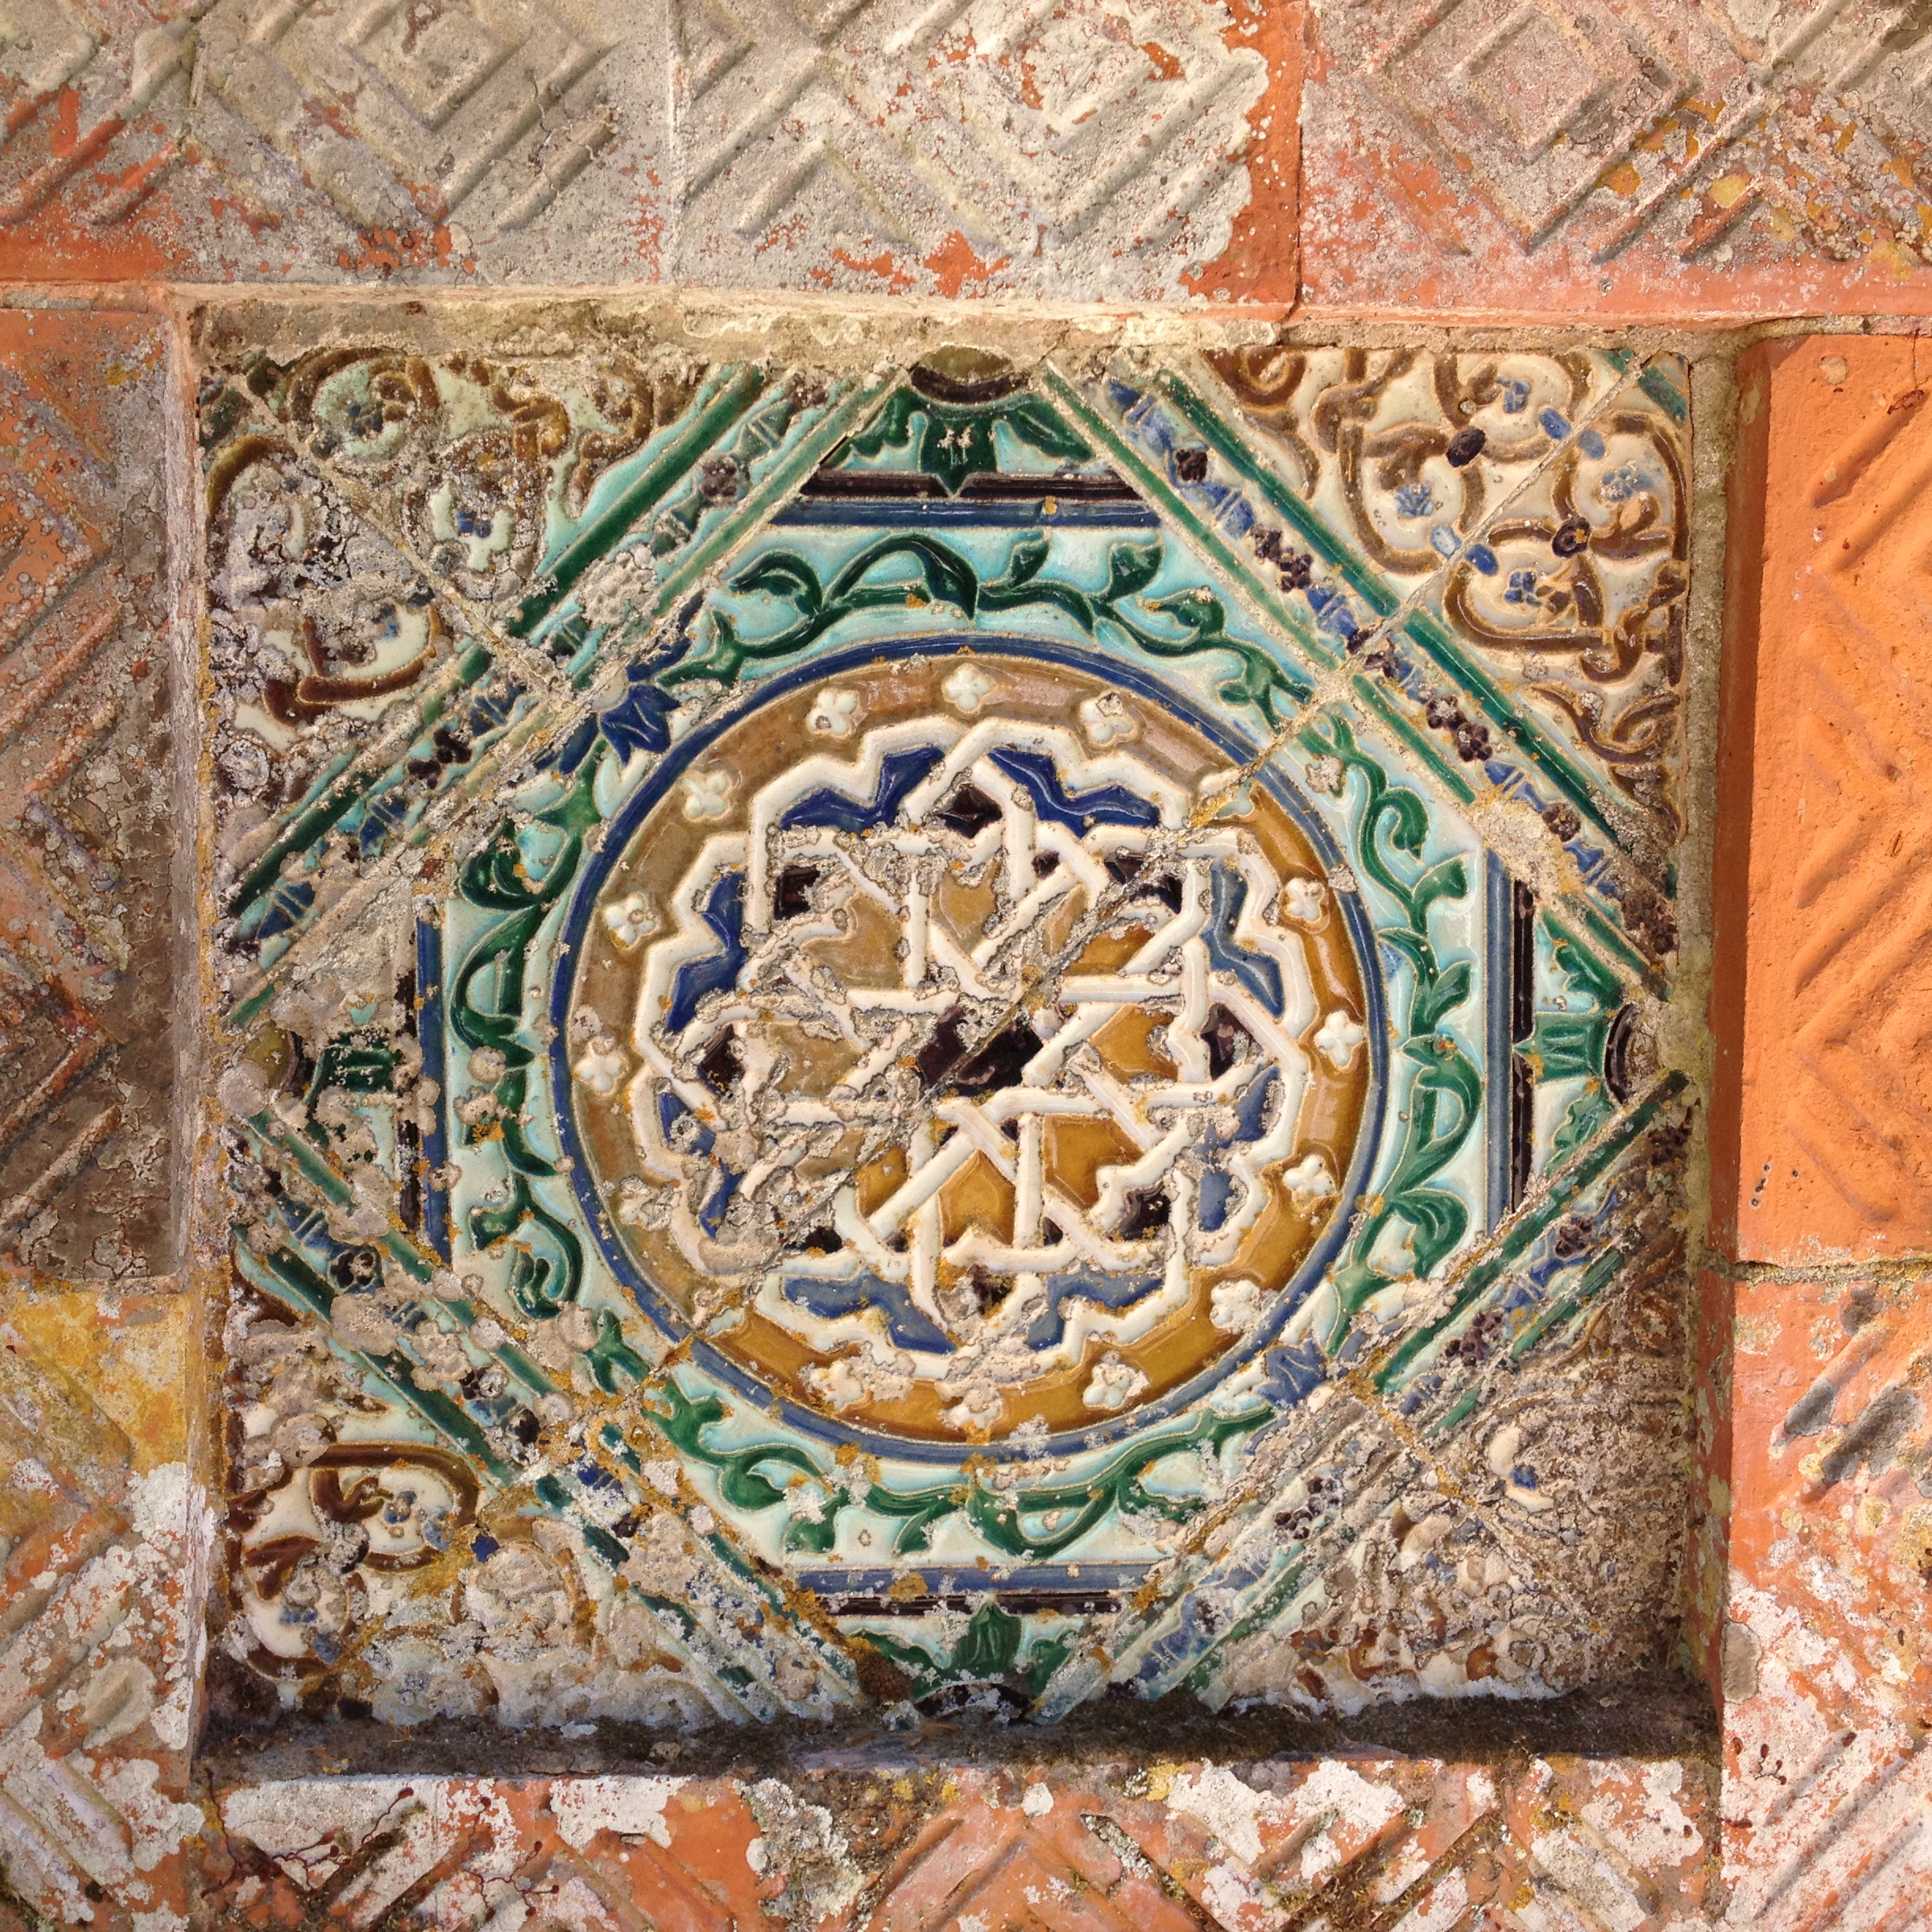
pattern, art, mosaic, tapestry, carving, relief, flooring, stone carving, ancient history